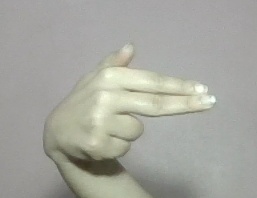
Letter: ghain